Newtown Friends Meetinghouse and Cemetery

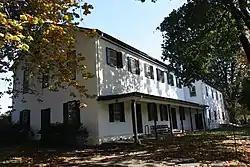
Newtown Friends Meetinghouse. October 2012.

Newtown Friends Meetinghouse and Cemetery is a historic Quaker meetinghouse and cemetery in Newtown, Bucks County, Pennsylvania. It was built in 1817, and is a two-story, stuccoed stone building with a gable roof. It measures 60 feet by 40 feet, 6 bays long and 3 bays deep. A one-story porch was added in 1866, and the second floor was added in 1900. Also on the property is a contributing horse shed, built in 1819. Adjacent to the meeting house is a contributing cemetery.